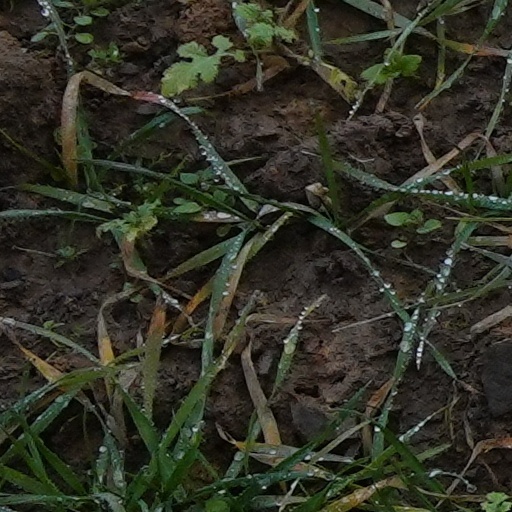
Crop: wheat